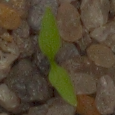
Label: common_chickweed